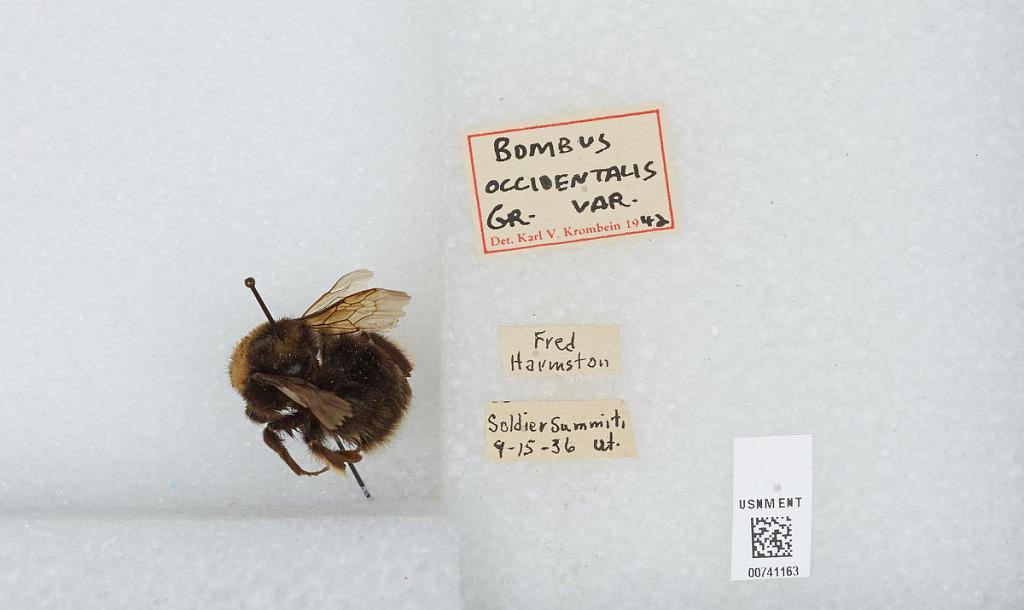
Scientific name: Bombus (Bombus) occidentalis Greene
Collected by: F. Harmston
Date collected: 1936-9-15
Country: United States
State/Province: Utah
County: Wasatch
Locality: Soldier Summit
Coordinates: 39.9286, -111.083
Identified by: Krombein, Karl V.